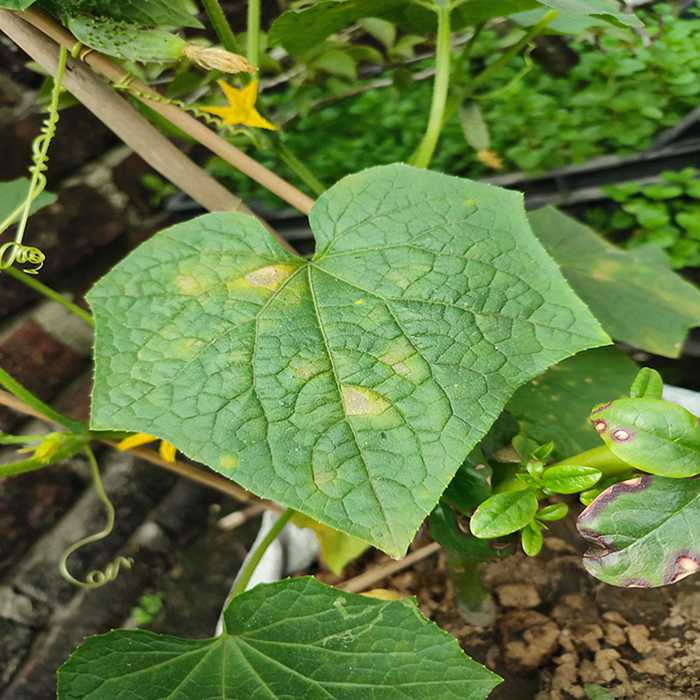
Plant: Cucumber
Label: Downy mildew